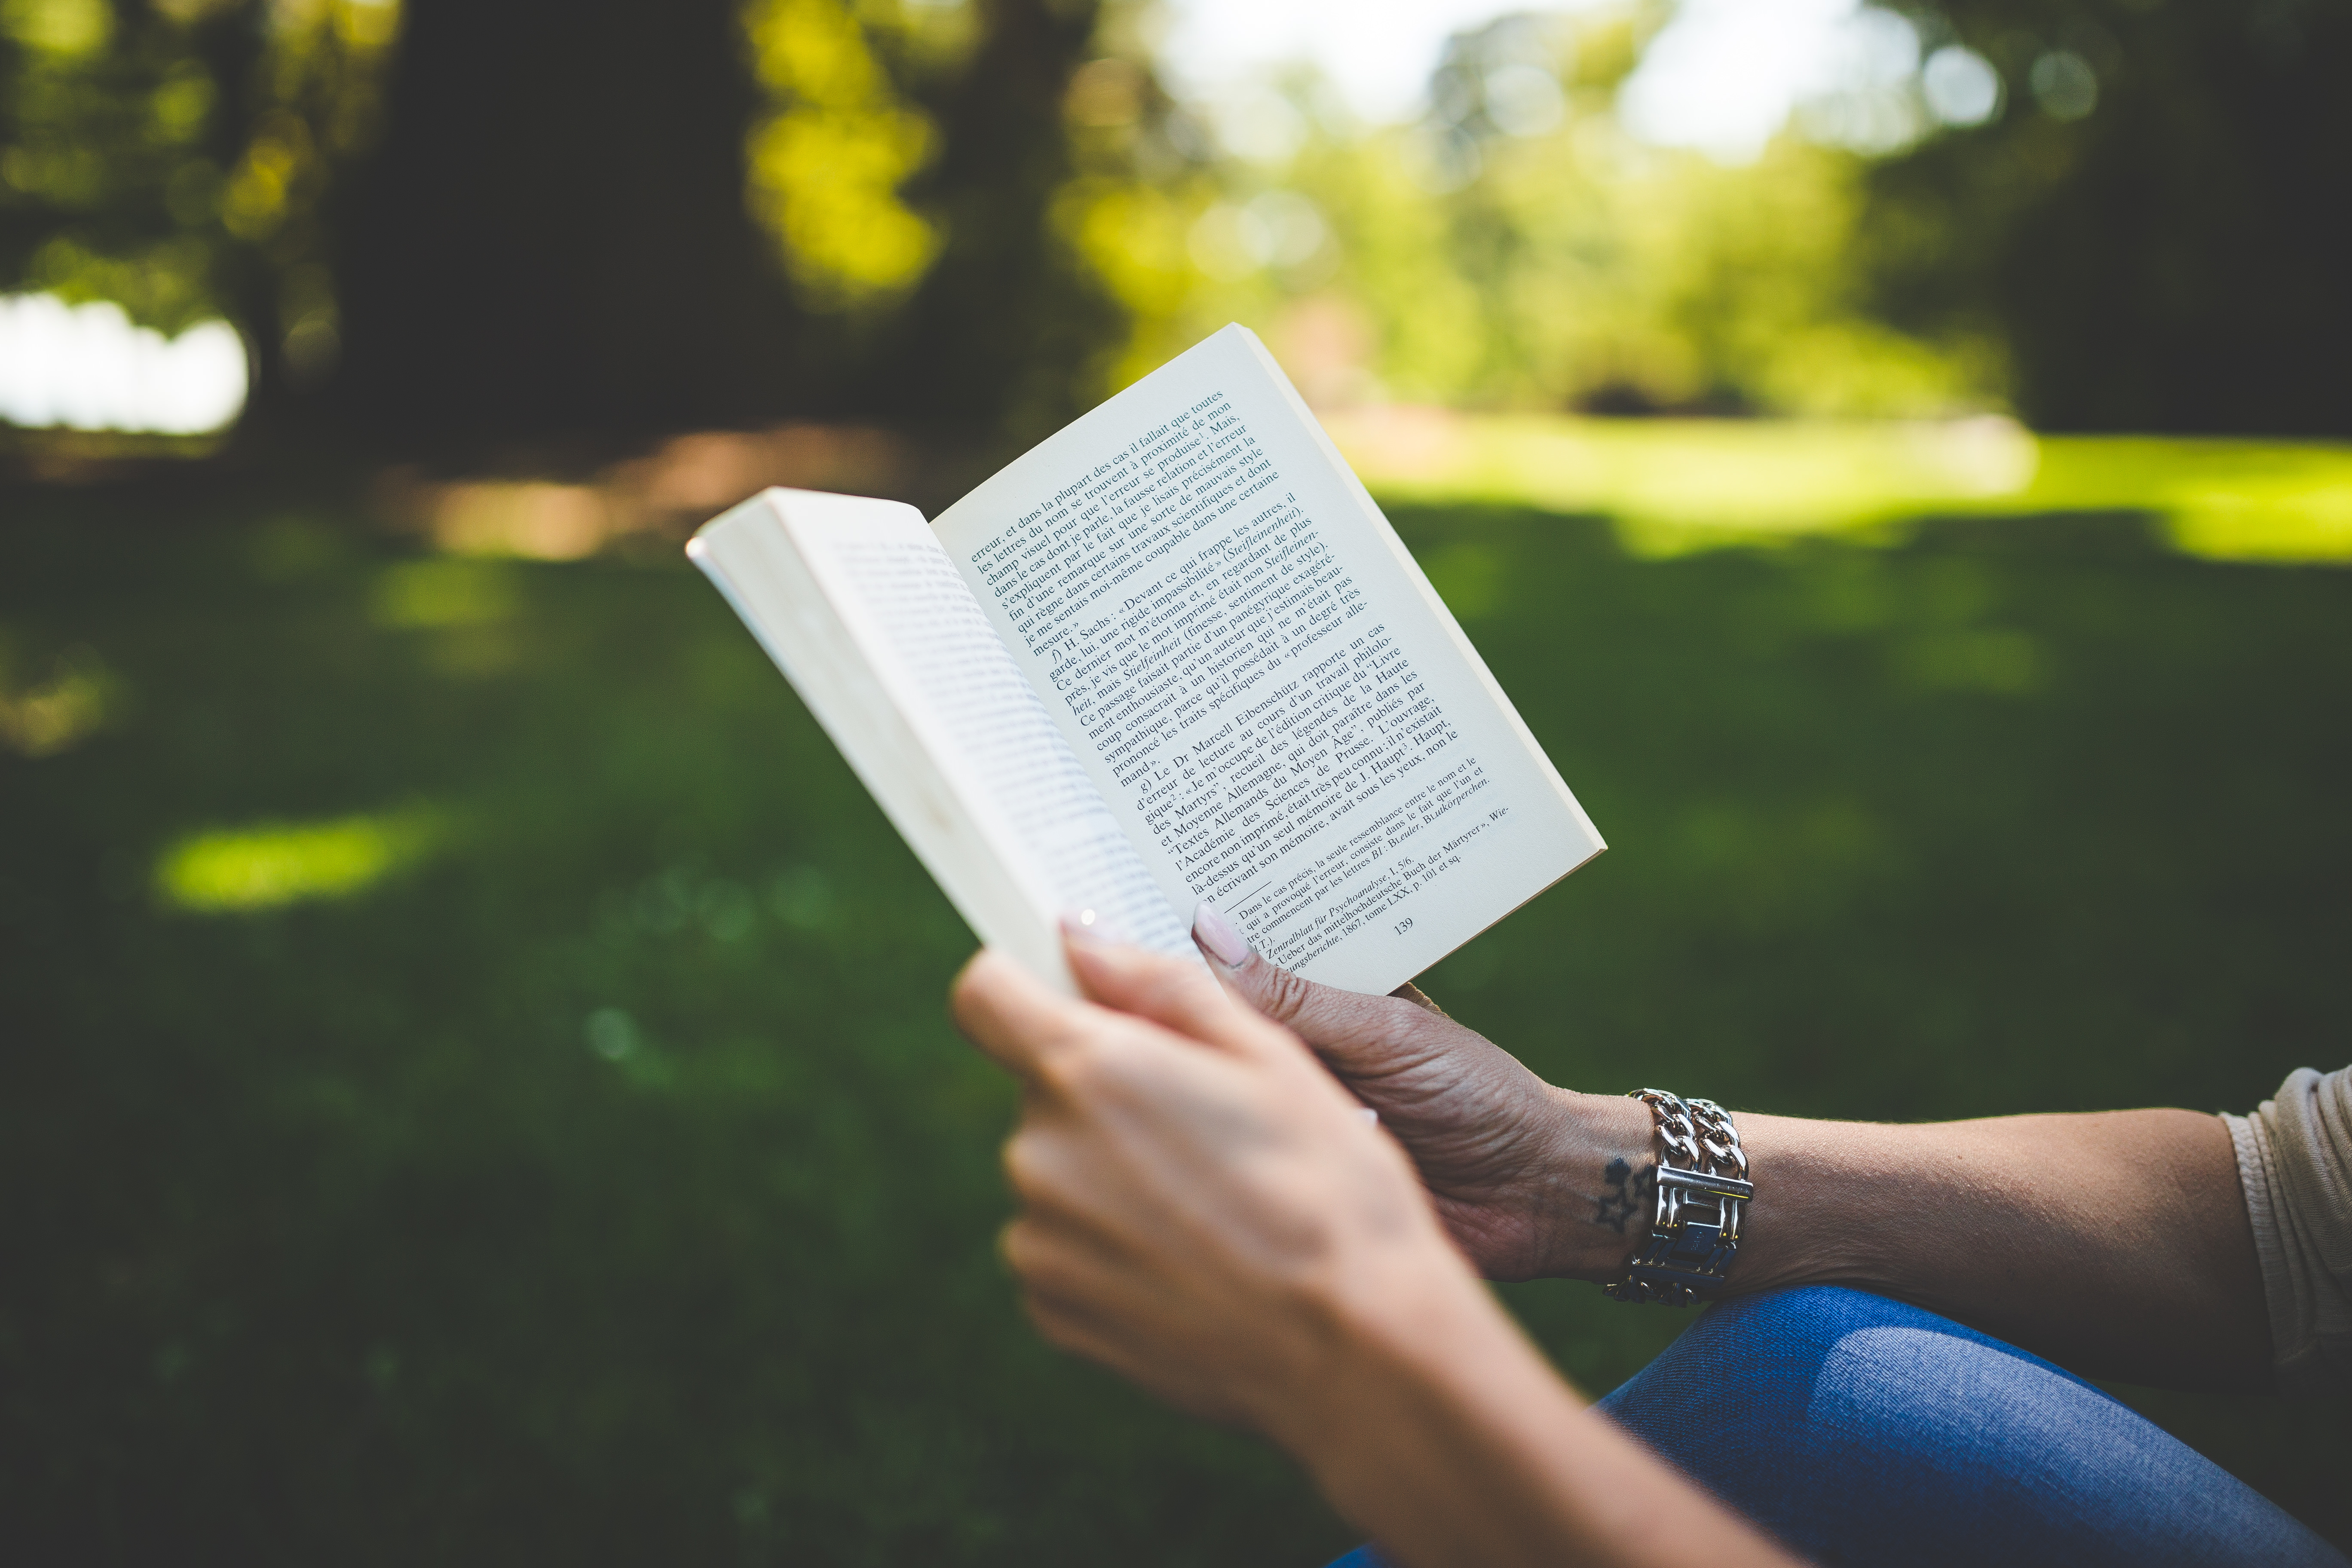
hand, book, sunlight, reading, green, hands, photograph, depth of field